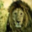
Label: lion